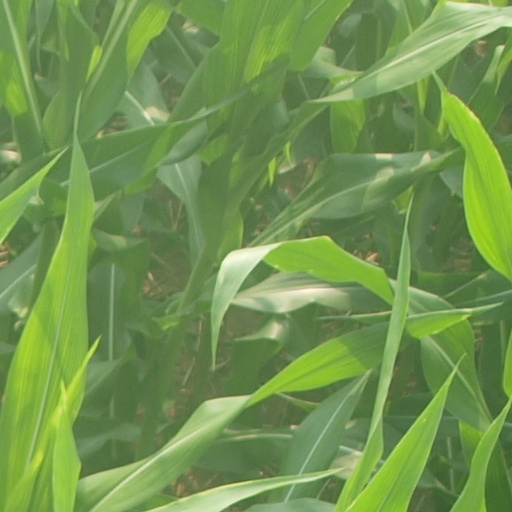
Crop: maize; corn